Chelsea Pitch Owners

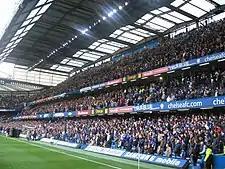
The East Stand. The cost of constructing this stand played a large part in the club's financial crisis.

Chelsea Pitch Owners plc is a nonprofit organisation which is part of Chelsea Football Club, tasked with the upkeep of the stadium. It owns both the freehold of the Stamford Bridge stadium and the naming rights of Chelsea Football Club.